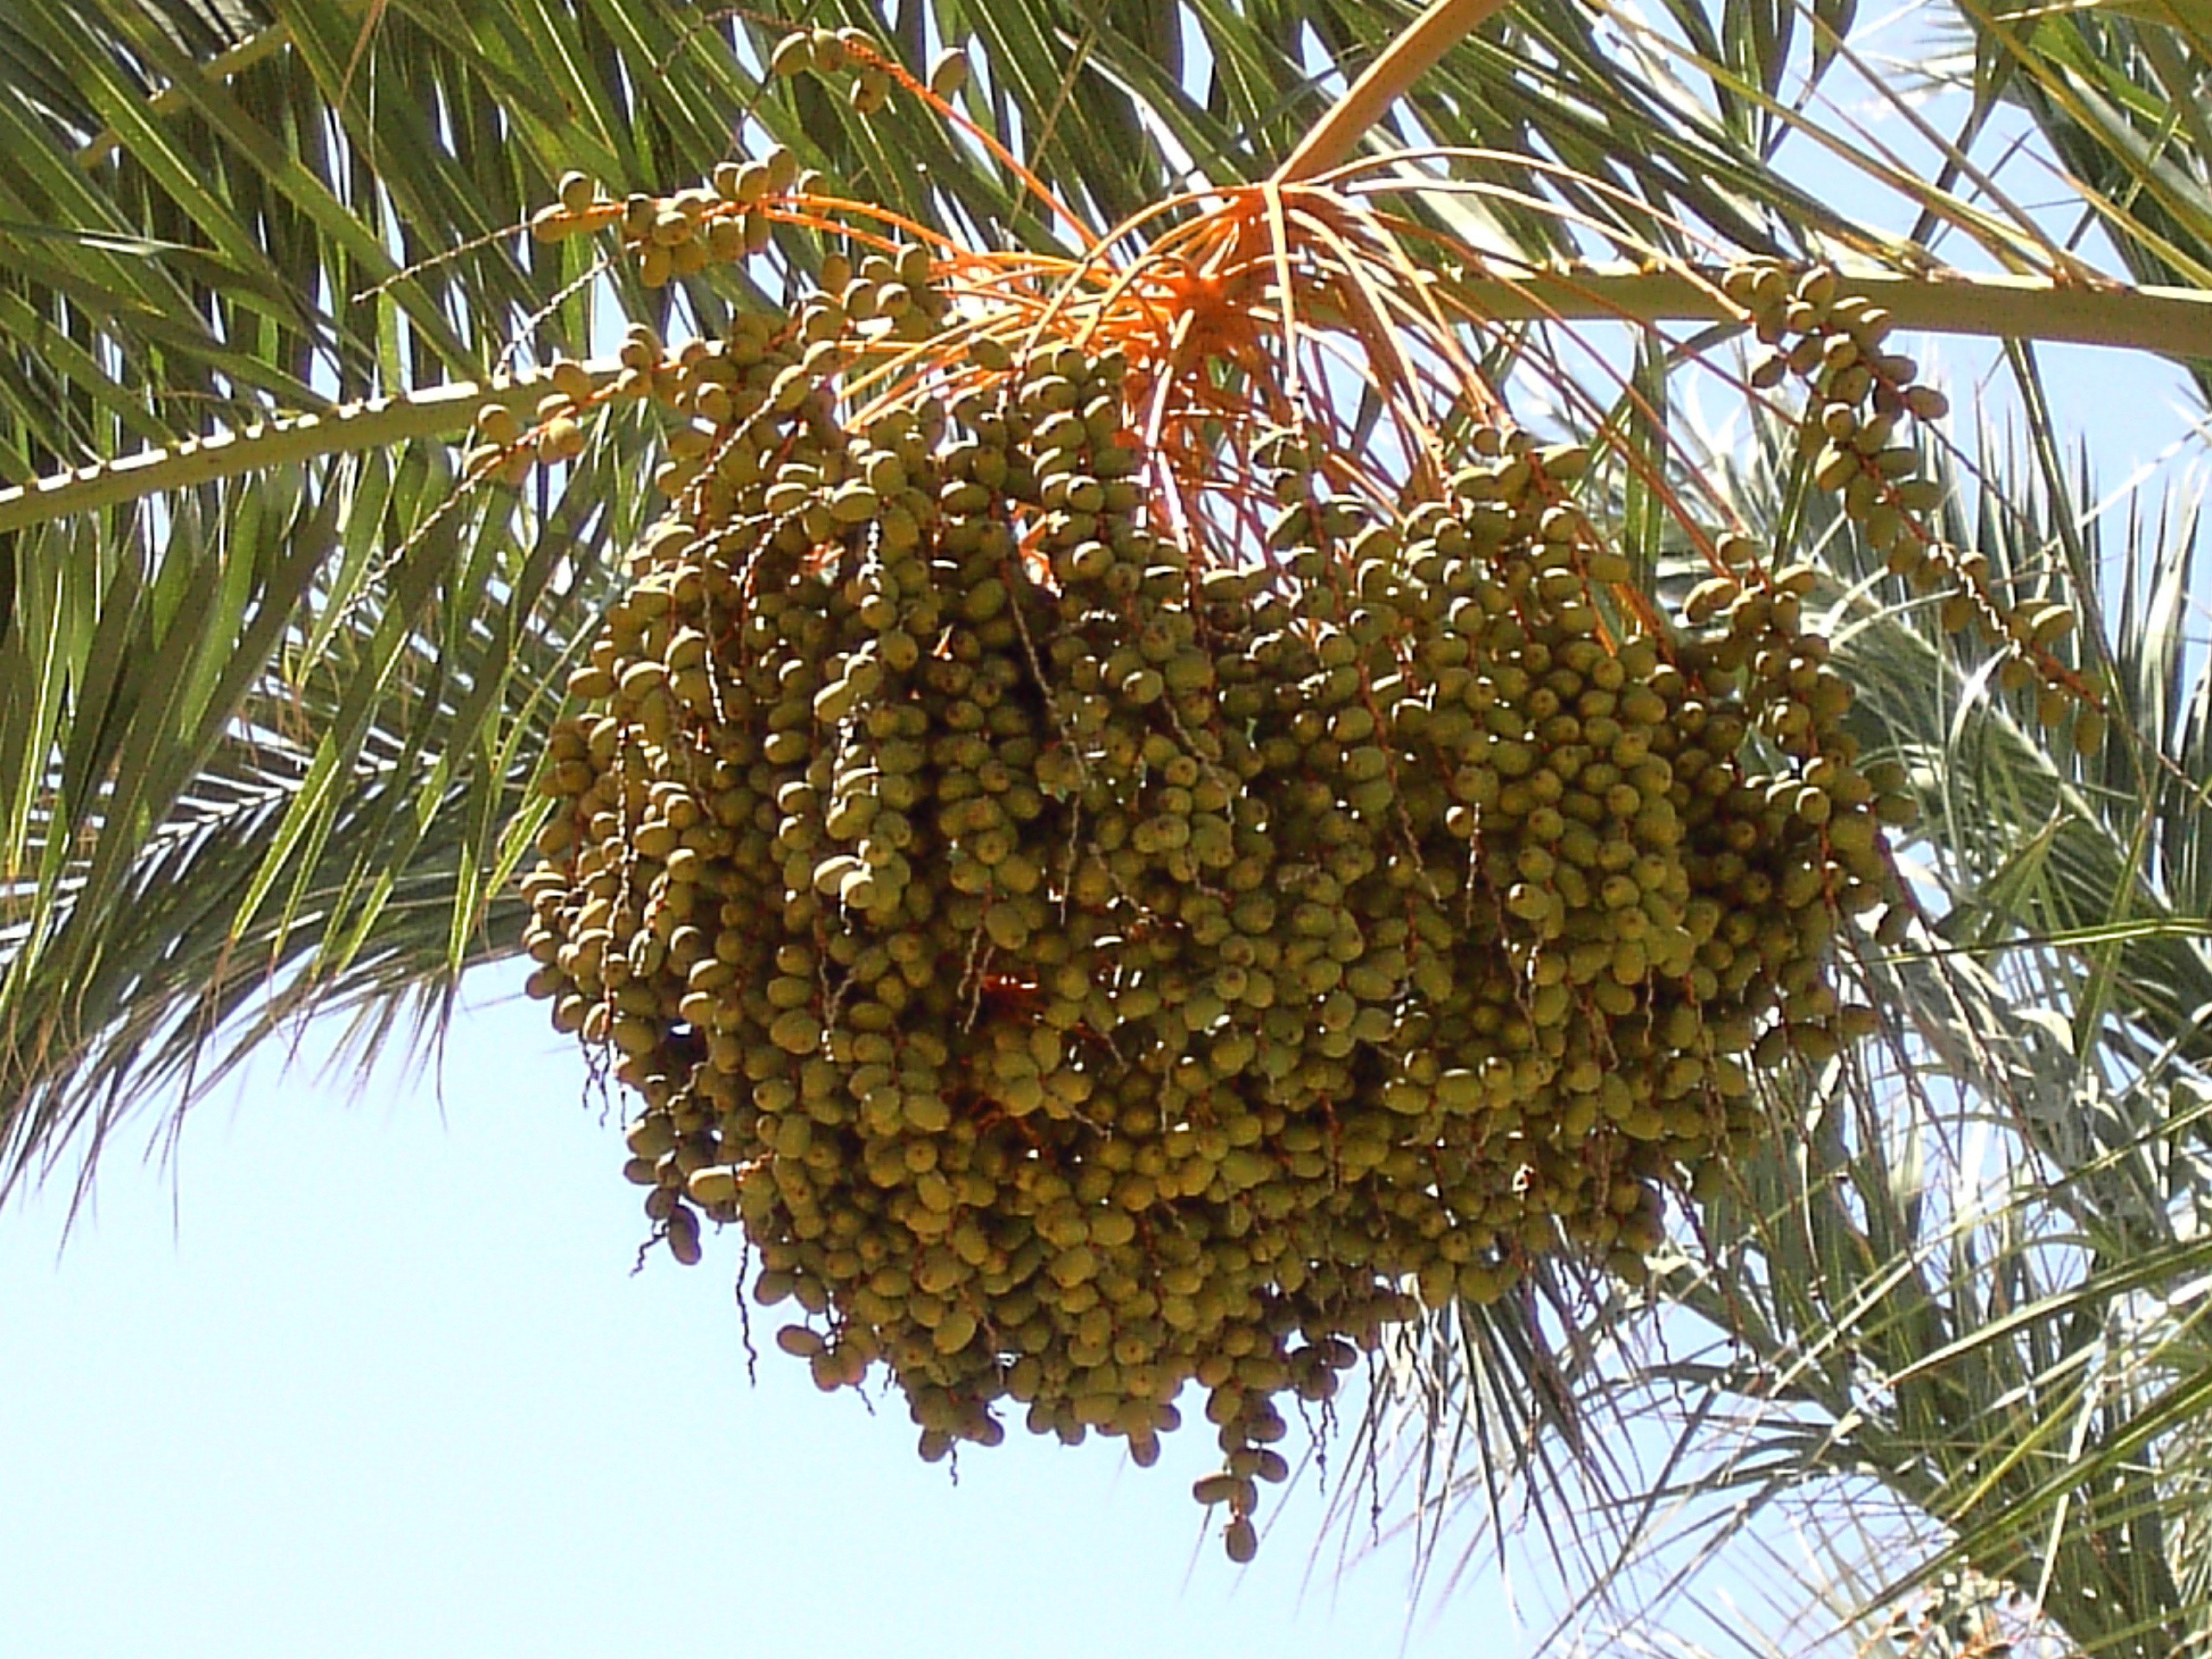
tree, branch, plant, fruit, flower, food, palm, produce, crop, tropical, evergreen, botany, fruits, dates, subtropical, flowering plant, date palm, palm fruit, woody plant, land plant, arecales, palm family, borassus flabellifer, elaeis